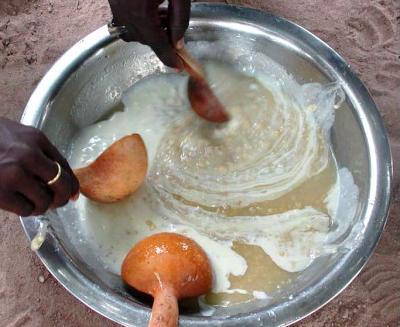
Sinia iliyoundwa kwa chuma imebeba supu na limewekwa mchangani. Kuna mikono miwili ya watu waliovalia pete mkononi na wana vijiko vya mbao.